Three Farmers on Their Way to a Dance

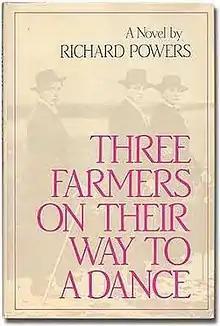
First edition (publ. William Morrow)

Three Farmers on Their Way to a Dance is Richard Powers' first novel, published in 1985. The novel follows the journeys of three young European boys represented in a c. 1913 or 1914 photograph by August Sander.